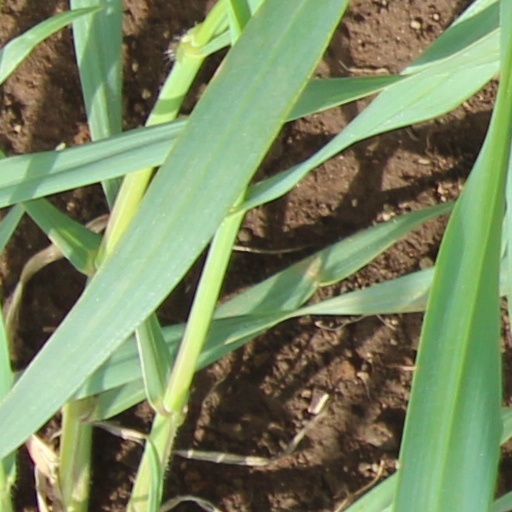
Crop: wheat